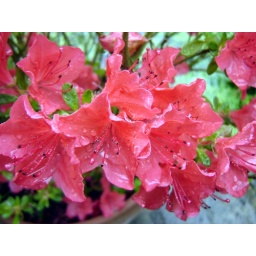
Taken in next doors garden while I was puppy sitting